Margaret Bondfield

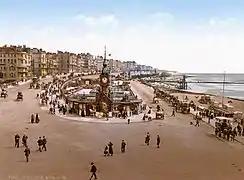
Brighton in the 1890s

Margaret Bondfield, known in private life as "Maggie", was born on 17 March 1873 in Chard, Somerset, the tenth of eleven children, and third of four daughters born to William Bondfield and his wife Ann ( Taylor), the daughter of a Congregational minister. William Bondfield worked as a lacemaker, and had a history of political activism. As a young man he had been secretary of the Chard Political Union, a centre of local radicalism that the authorities had on occasion suppressed by military force. He had also been active in the Anti-Corn Law League of the 1840s. Entirely self-educated, he was fascinated by science and engineering, and was the co-designer of a flying machine, a prototype of the modern aircraft, that was exhibited at the Great Exhibition of 1851.